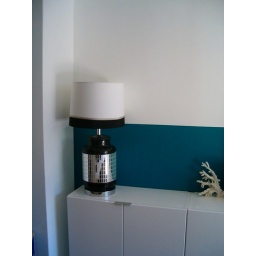
New lamp in it's home